August Strindberg

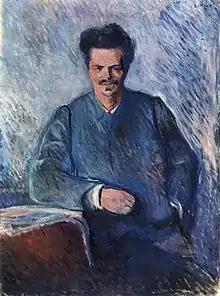
Edvard Munch "Portrait of August Strindberg", 1892, Museum of Modern Art, Stockholm, Sweden

On midsummer's day, 1891, while staying with Siri and her close friend, the Danish woman Marie Caroline David, on the island Runmarö, in the Stockholm Archipelago, Strindberg suspected Siri was having a long-term affair with David, and he violently assaulted her, precipitating the end of the marriage.